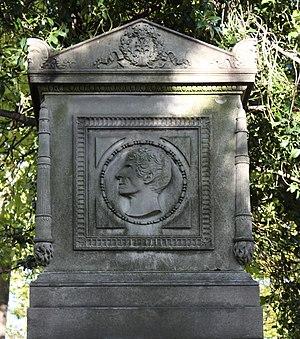
Médaillon
Jacques-Augustin Dieudonné, né à Paris le 17 mai 1785 et mort le 2 mars 1873, est un sculpteur et médailleur français.